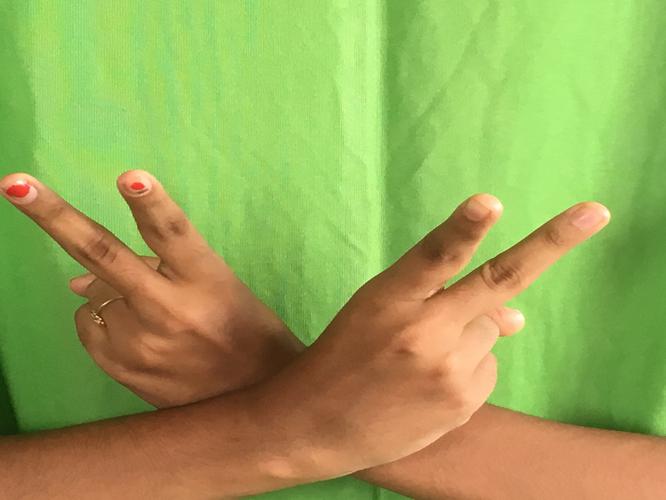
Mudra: Kartariswastika
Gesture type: double_hand